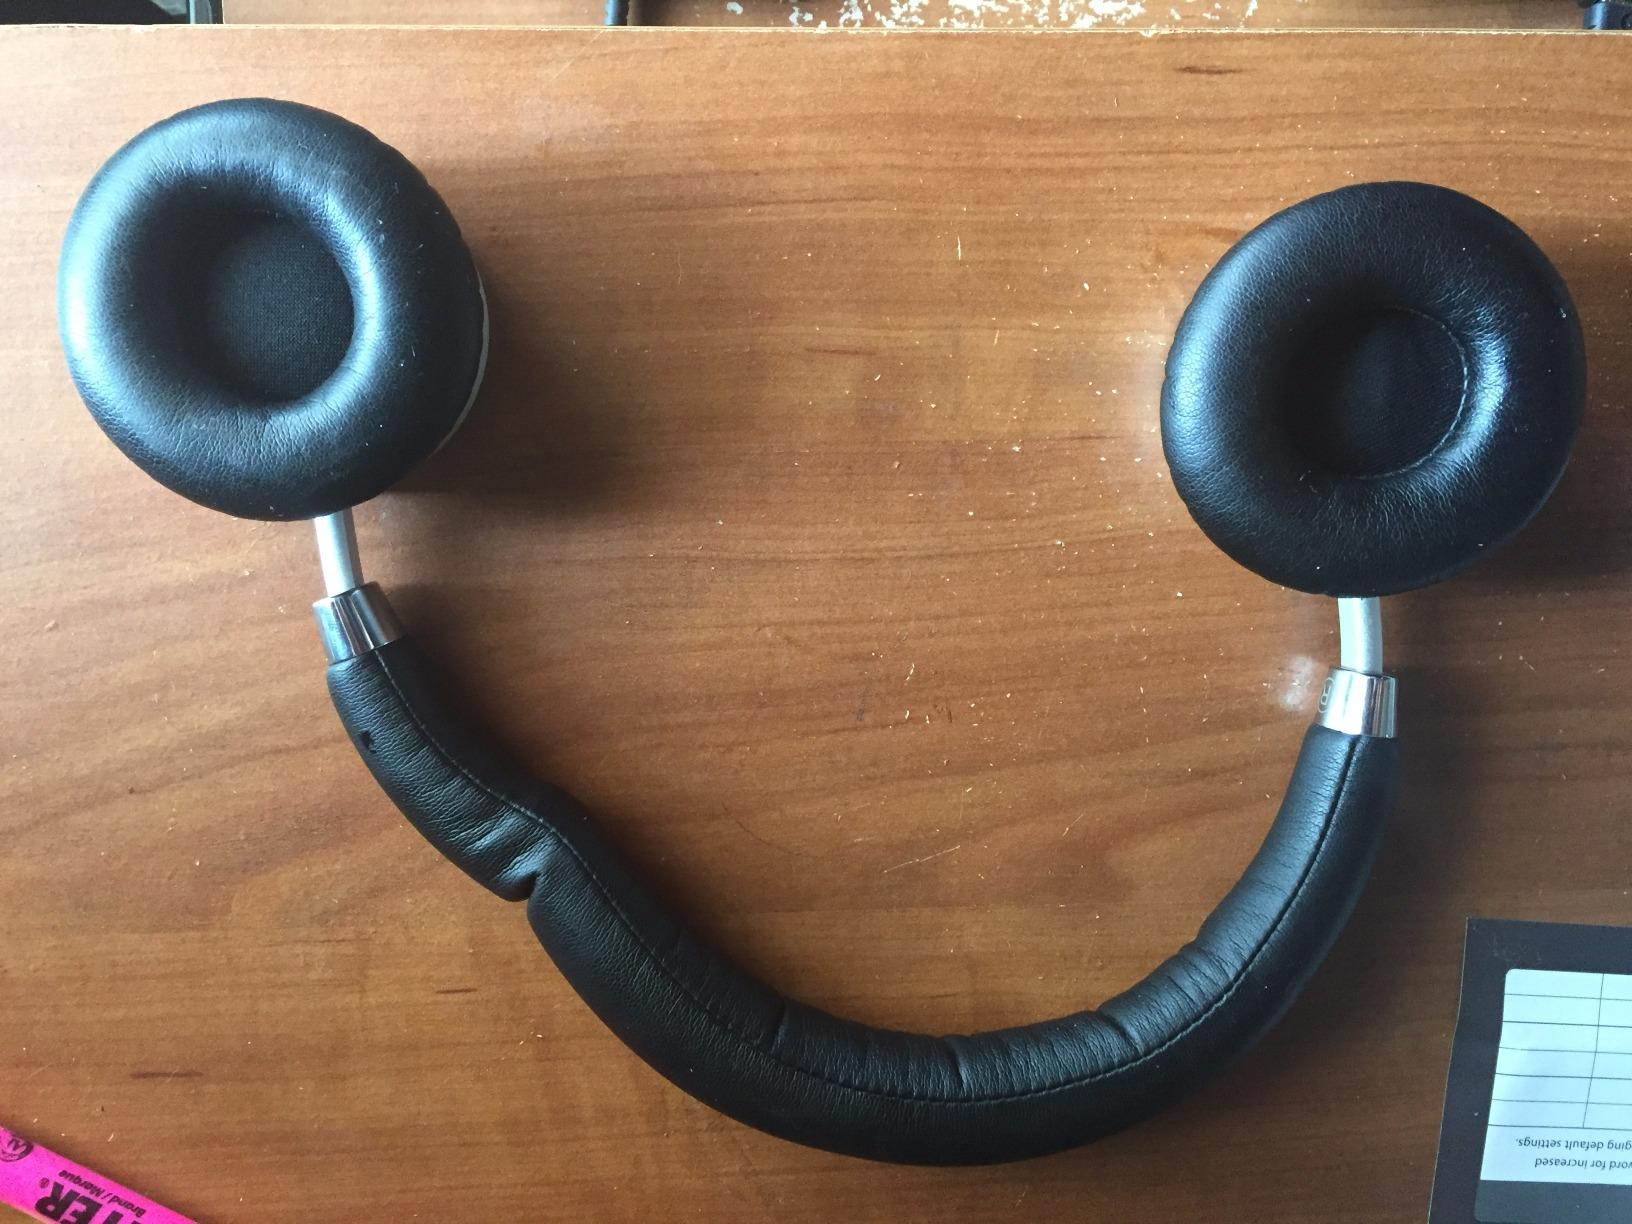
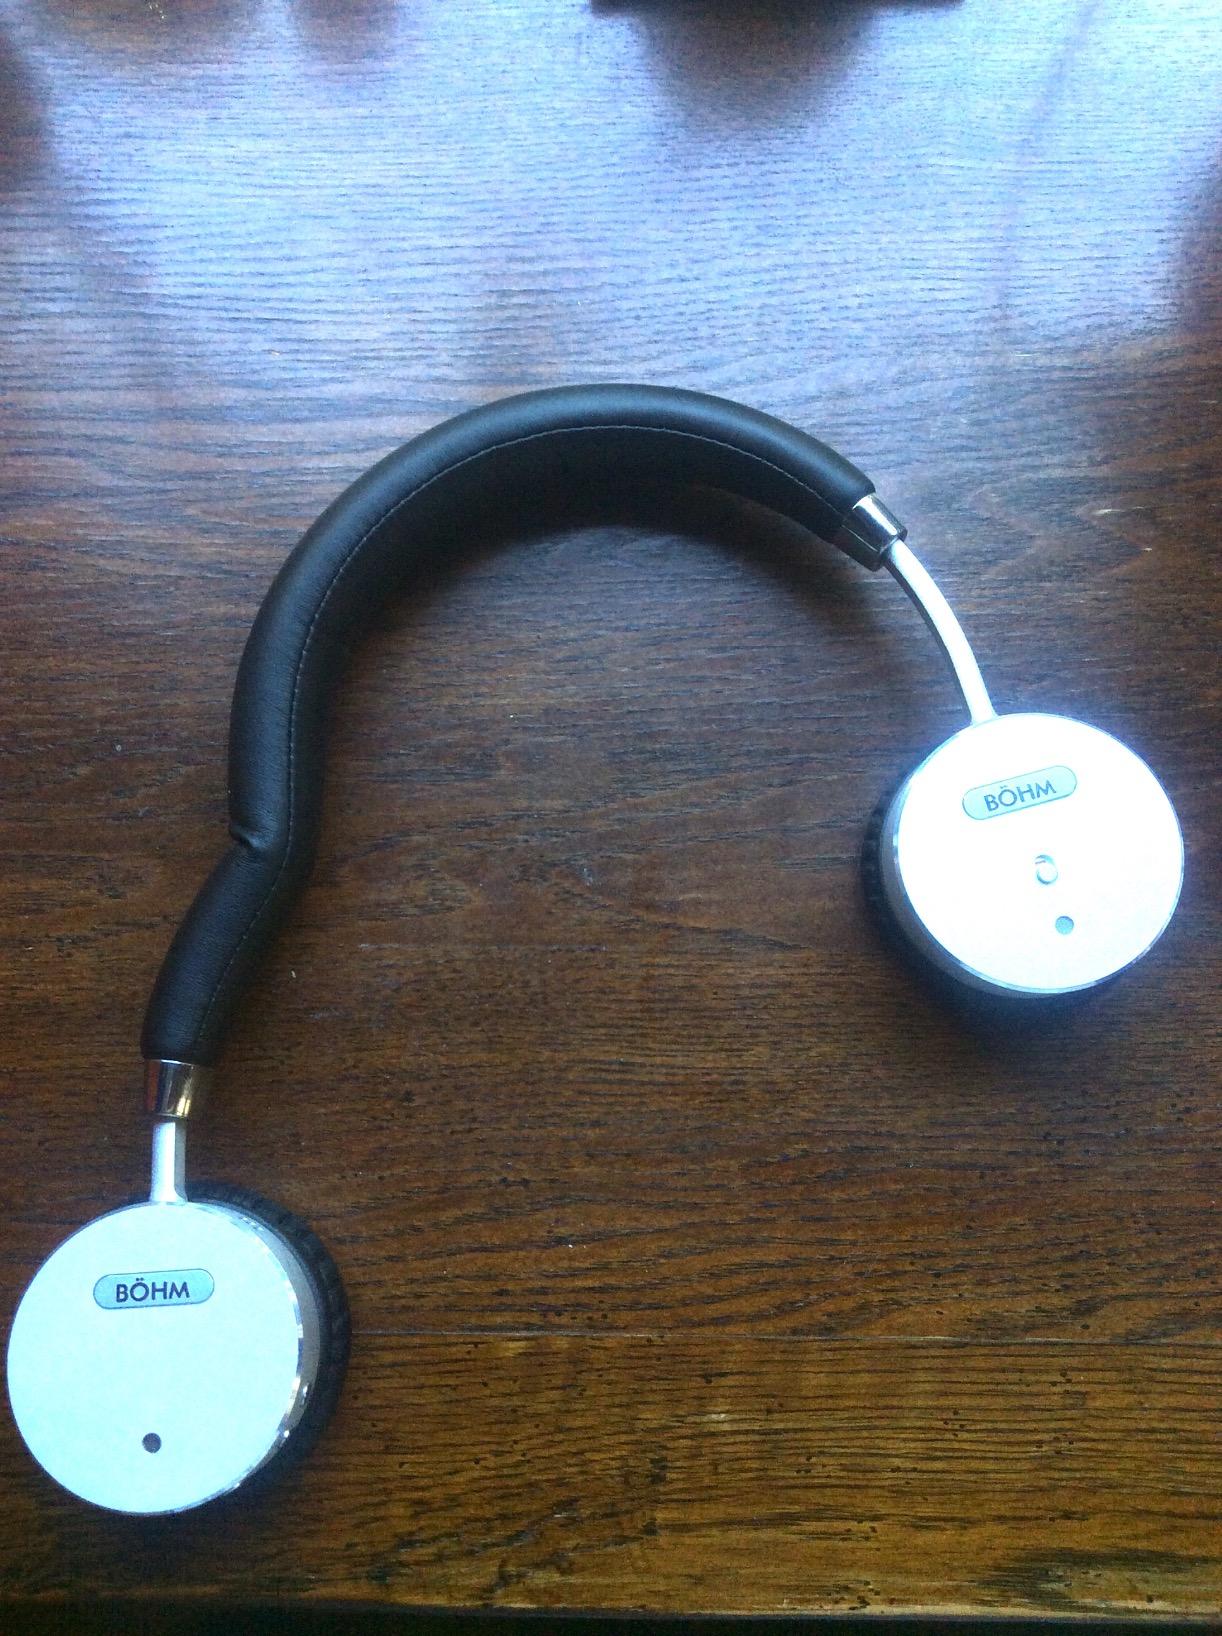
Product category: headphones
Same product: yes